Ezio Maria Gray

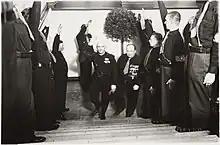
Ezio Maria Gray (left) and the Finnish fascist leader Vihtori Kosola in Helsinki 1935.

On his return to Italy he became a supporter of fascism and set up the Novara fascio in 1920. Gray was elected to parliament for the fascists in 1921 and was appointed to the National Directorate in 1924. The following year he was appointed to the Grand Council of Fascism and in 1927 he took over the editorship of the fascist journal "Il Pensiero di Benito Mussolini". Away from his party duties he was a leading figure in the Società Dante Alighieri, President of the "Ente Autonomo della Stampa" and a businessman with a reputation for shady dealings.